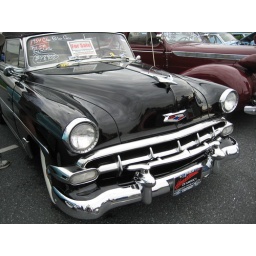
Seen in the car for sale areas of Hershey 2009. Claims to be the biggest old car market in the world.  October 2009